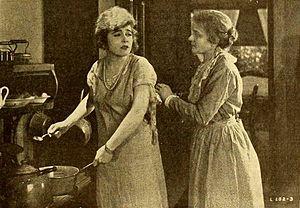
Jane Wolfe est une actrice américaine née à Saint Petersburg le 21 mars 1875 et morte à Glendale le 29 mars 1958.